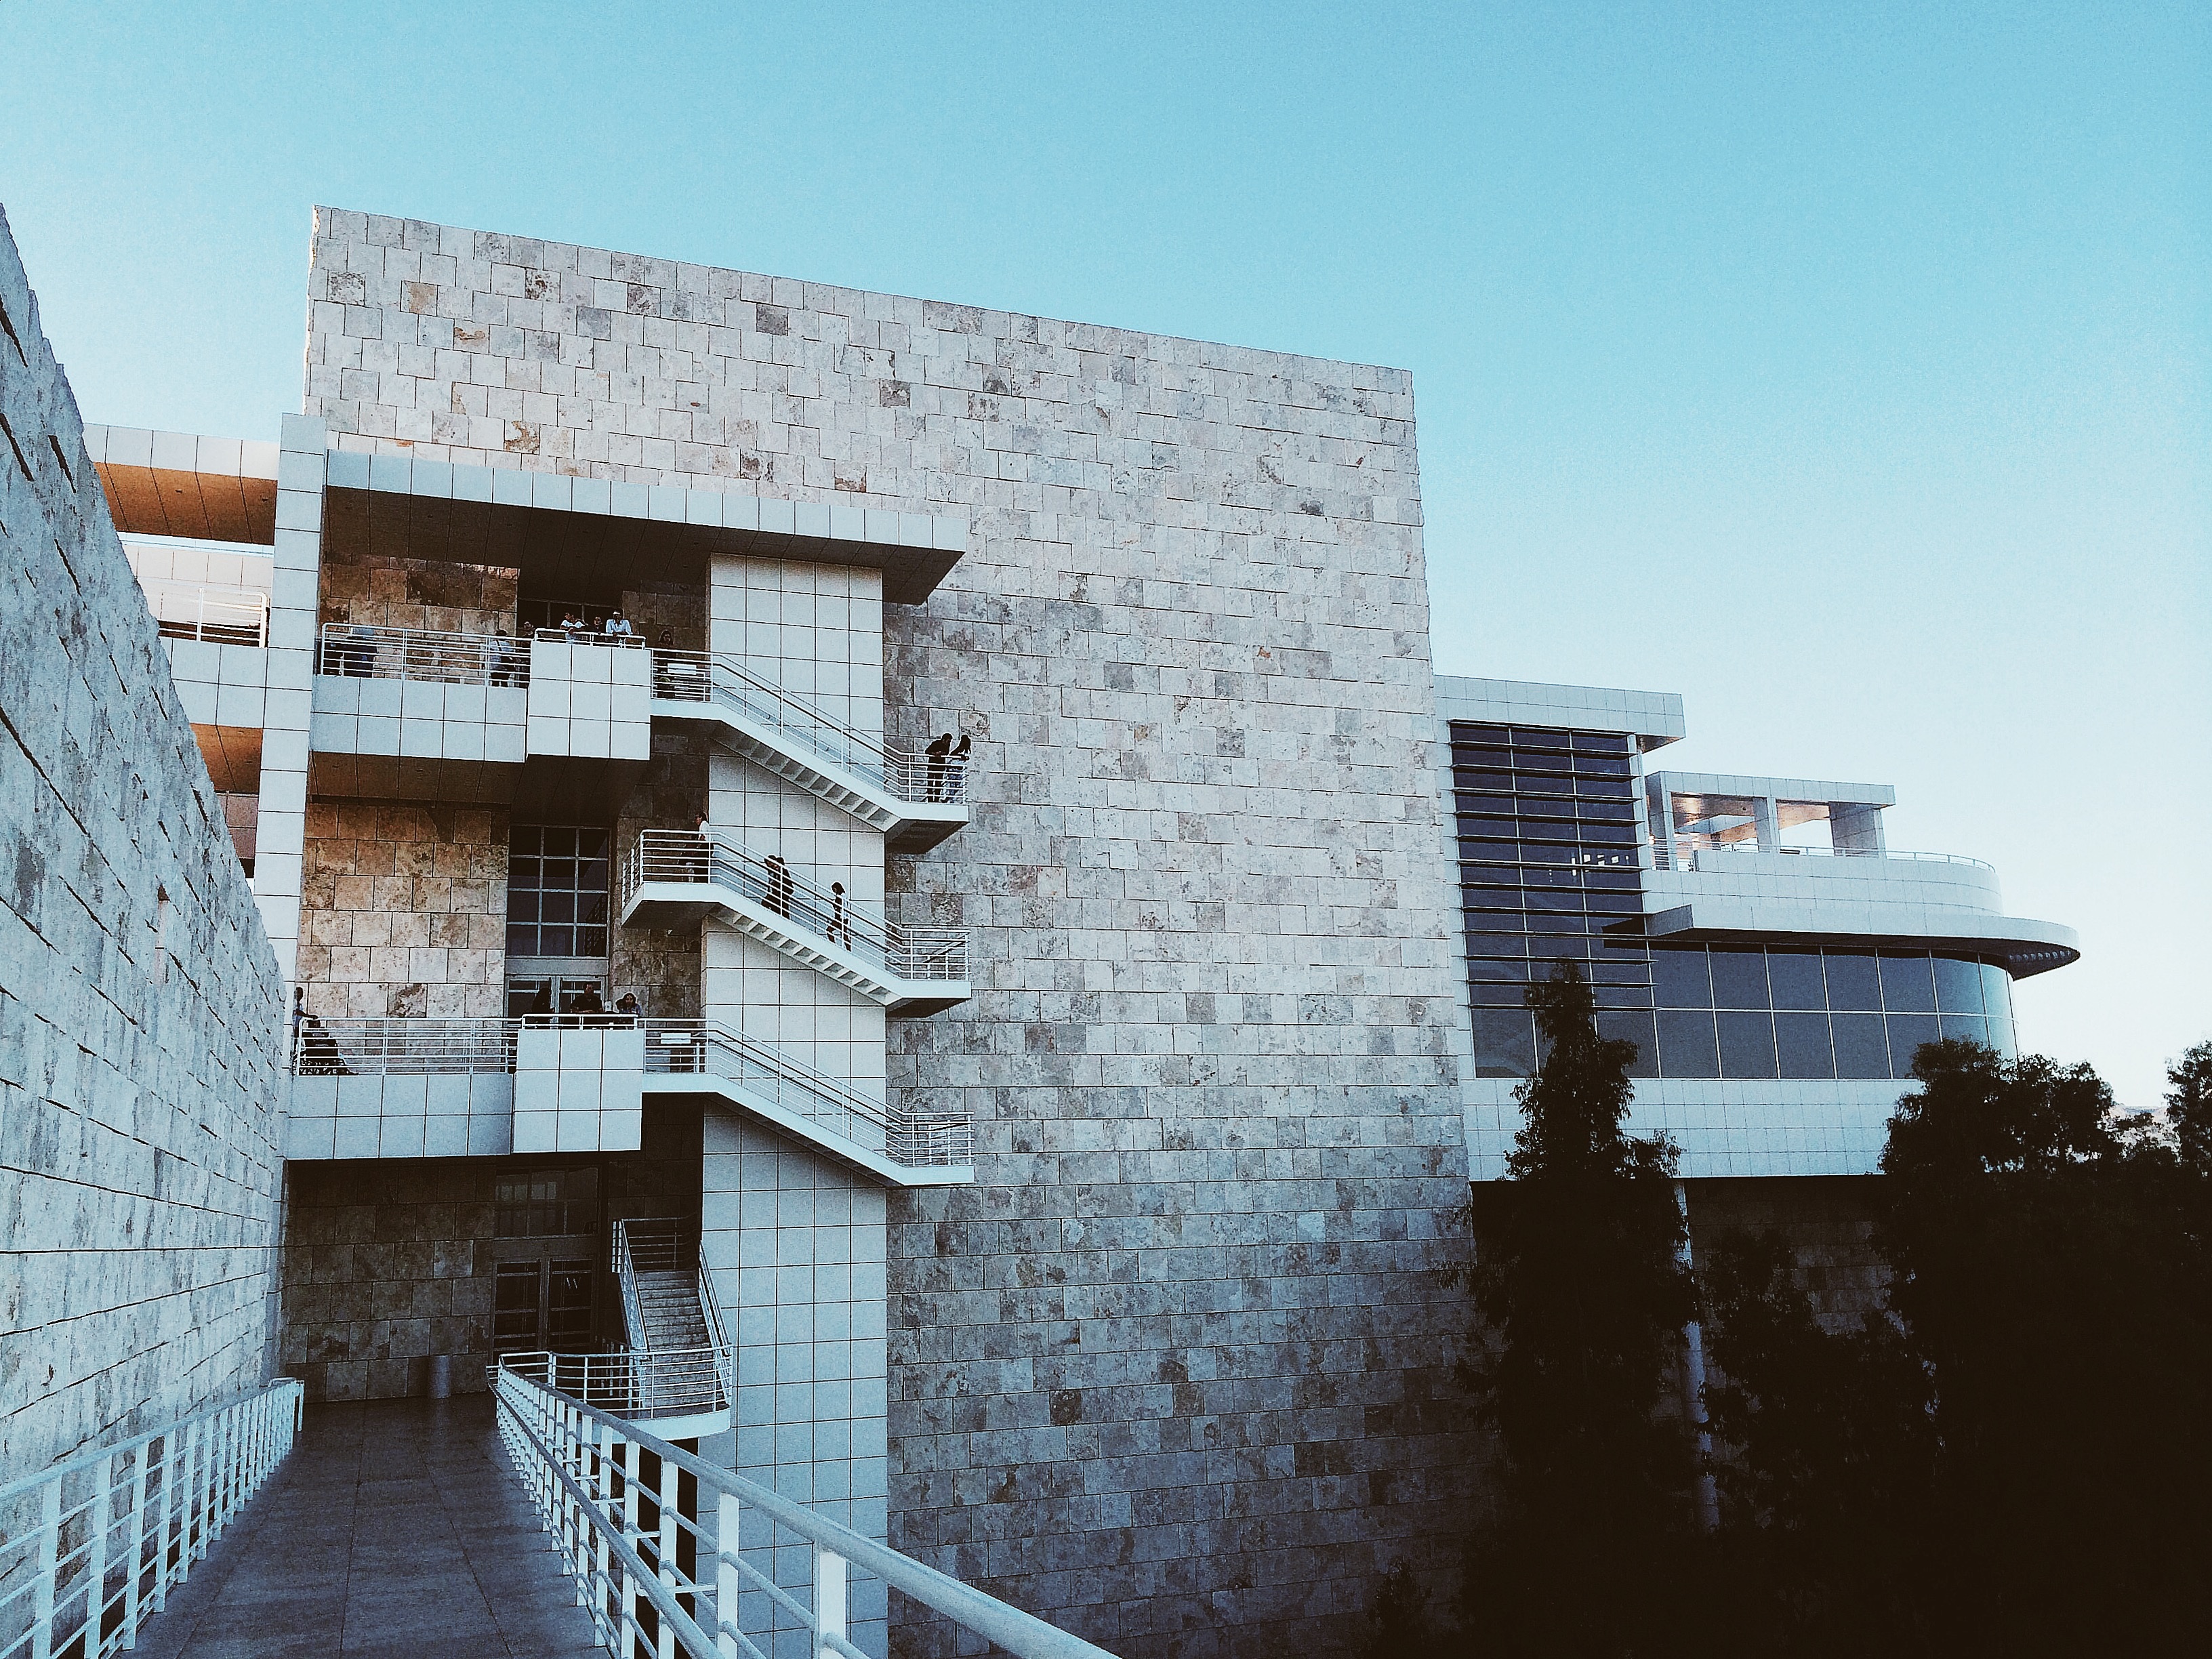
architecture, house, wall, facade, professional, tower block, urban area